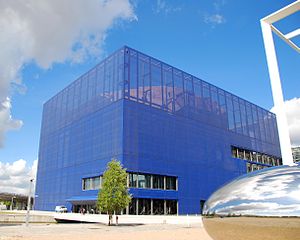
DR Koncerthuset
DR Koncerthuset i dagslys.
DR Koncerthuset, også kendt som Koncerthuset i DR Byen eller Segment 4, er et koncerthus i DR Byen i Ørestaden på Amager. Det er Jean Nouvel og hans tegnestue, der står bag designet. Huset, der er på 26.000 m² fordelt på 7 planer, har omkring 200 rum og fire sale.